Straight decker

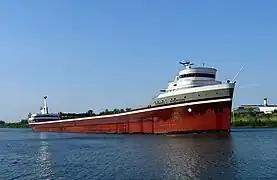
Straight Decker "Edward L Ryerson"

A straight decker according to the original meaning of the term is a ship built with its pilothouse forward and engines aft to provide a continuous hold in between. This design originated to increase cargo capacity and facilitate loading and unloading of lake freighters on the U.S./Canadian Great Lakes routes. The current common meaning of "straight decker" upon the Great Lakes is a bulk/ore freighter which has not been equipped with self-unloading machinery.